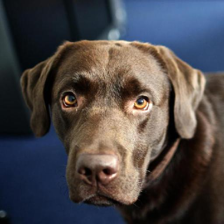
Label: animals